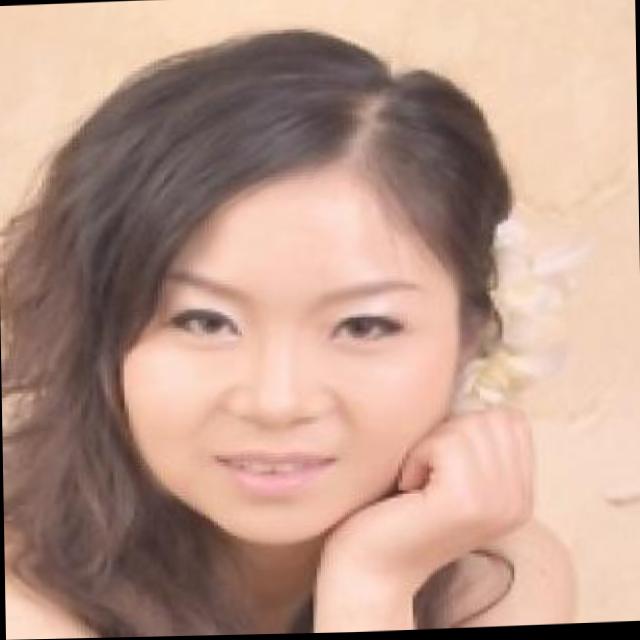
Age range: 21-44